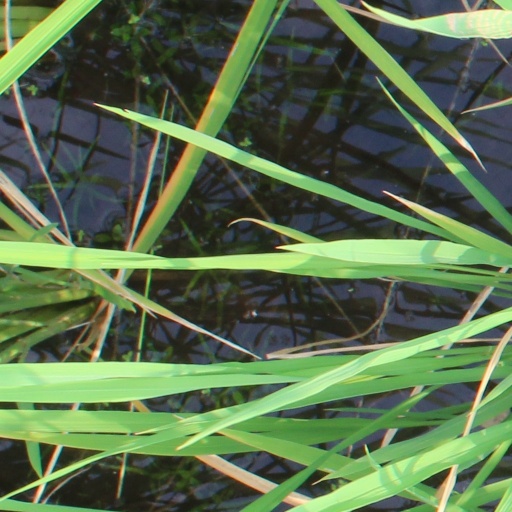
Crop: rice